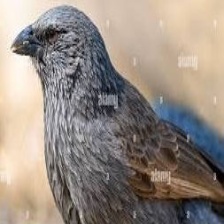
Species: APOSTLEBIRD
Scientific name: STRUTHIDEA CINEREA